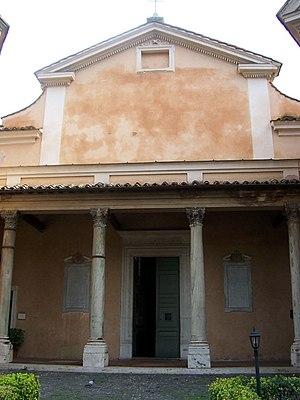
Entrée de l'oratoire Sant'Andrea al Celio à Rome, à proximité de l'église San Gregorio al Celio.
L'oratoire Sant'Andrea al Celio est une chapelle située piazza san Gregorio à Rome, à proximité immédiate de l'église San Gregorio al Celio, dans le Rione de Celio. Construit dans sa forme actuelle dans les années 1602-1608, il est célèbre pour ses fresques peintes par Guido Reni et Le Dominiquin.